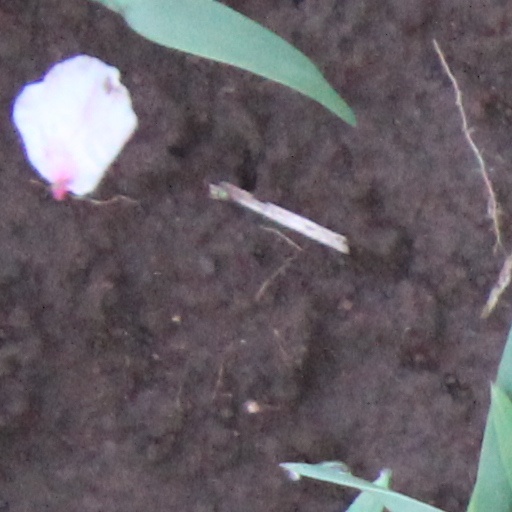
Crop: wheat